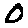
Label: 0